John Y. and Emerette C. Smith House

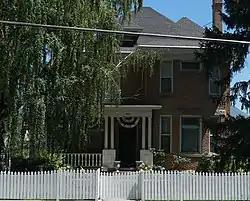

The John Y. and Emerette C. Smith House, at 518 North 100 East in Lehi, Utah, was built in 1903. It was listed on the National Register of Historic Places in 1998.